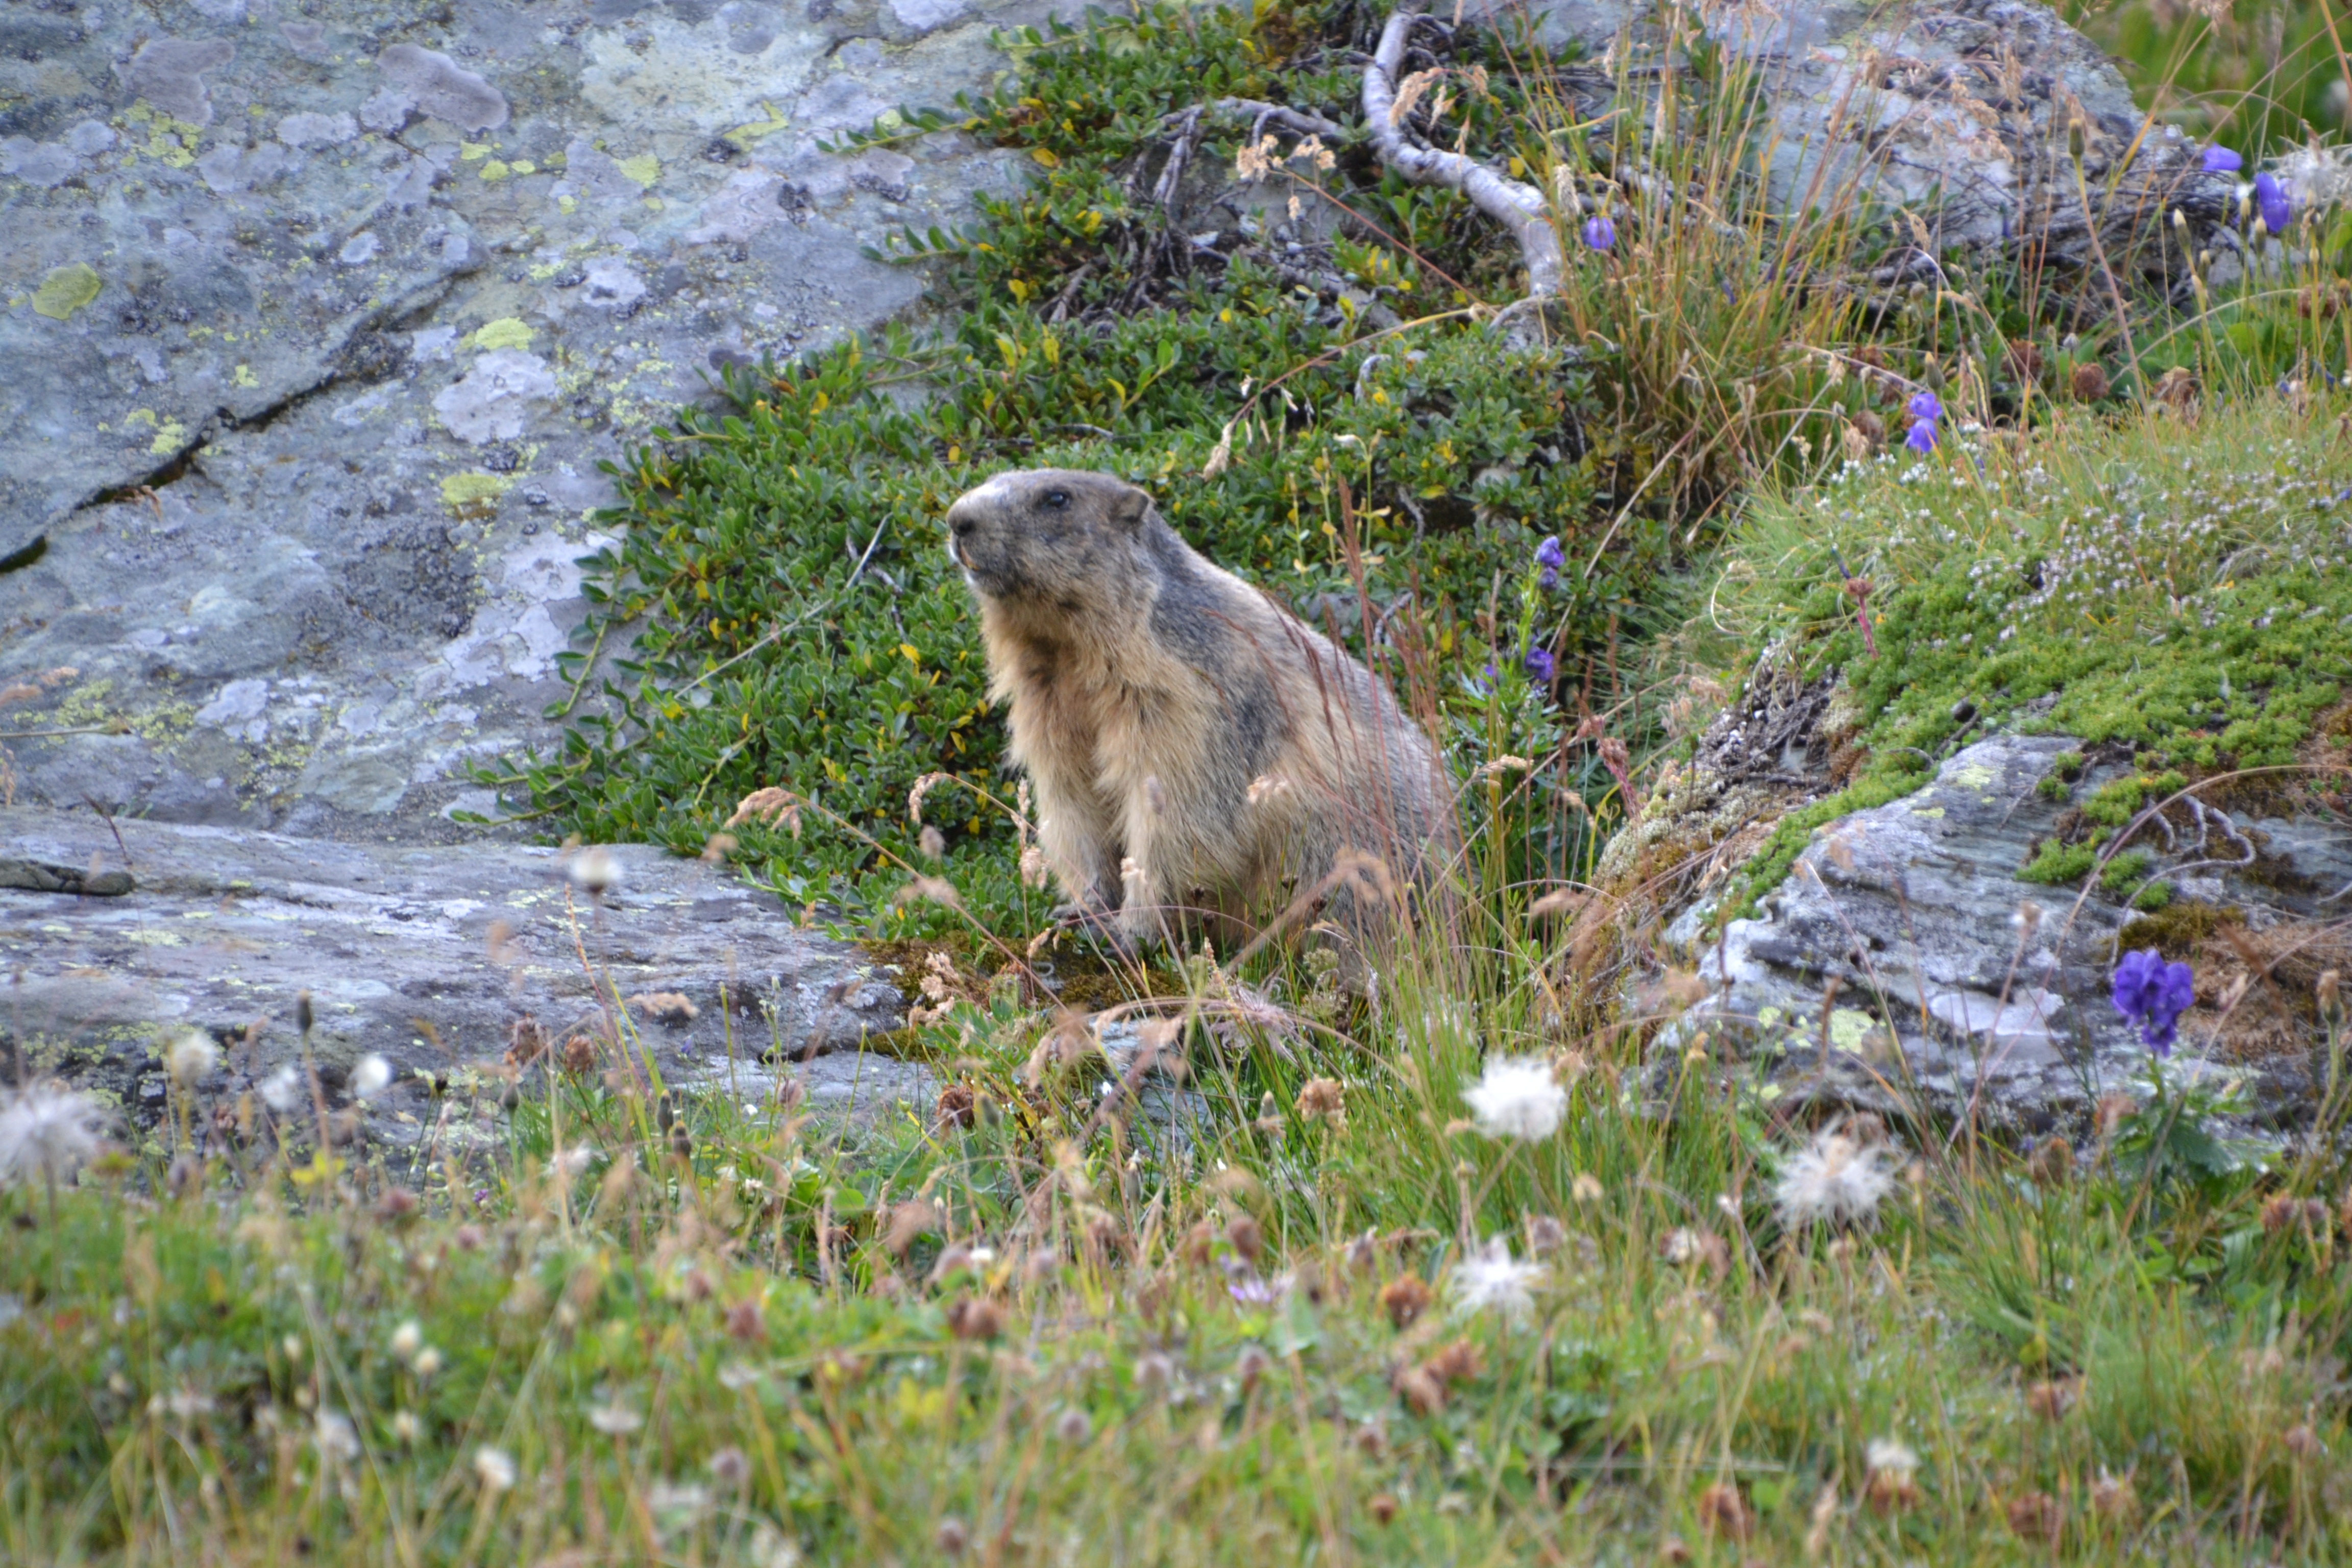
wilderness, wildlife, mammal, alpine, fauna, alm, grossglockner, tauern, marmot, mountain meadow